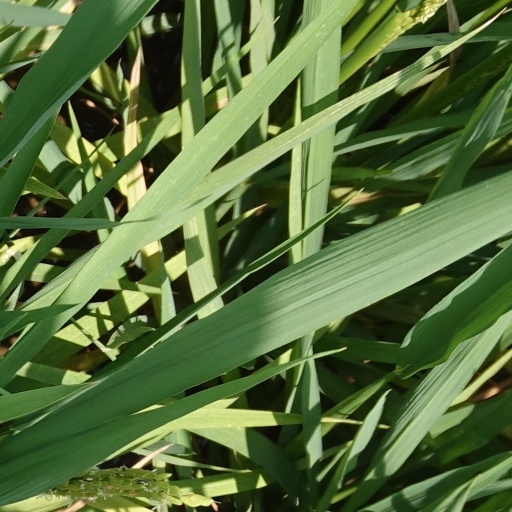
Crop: rice